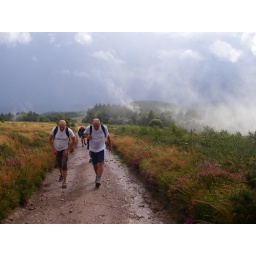
That may look like blue sky in the background - don't be deceived - it's just darker grey cloud!